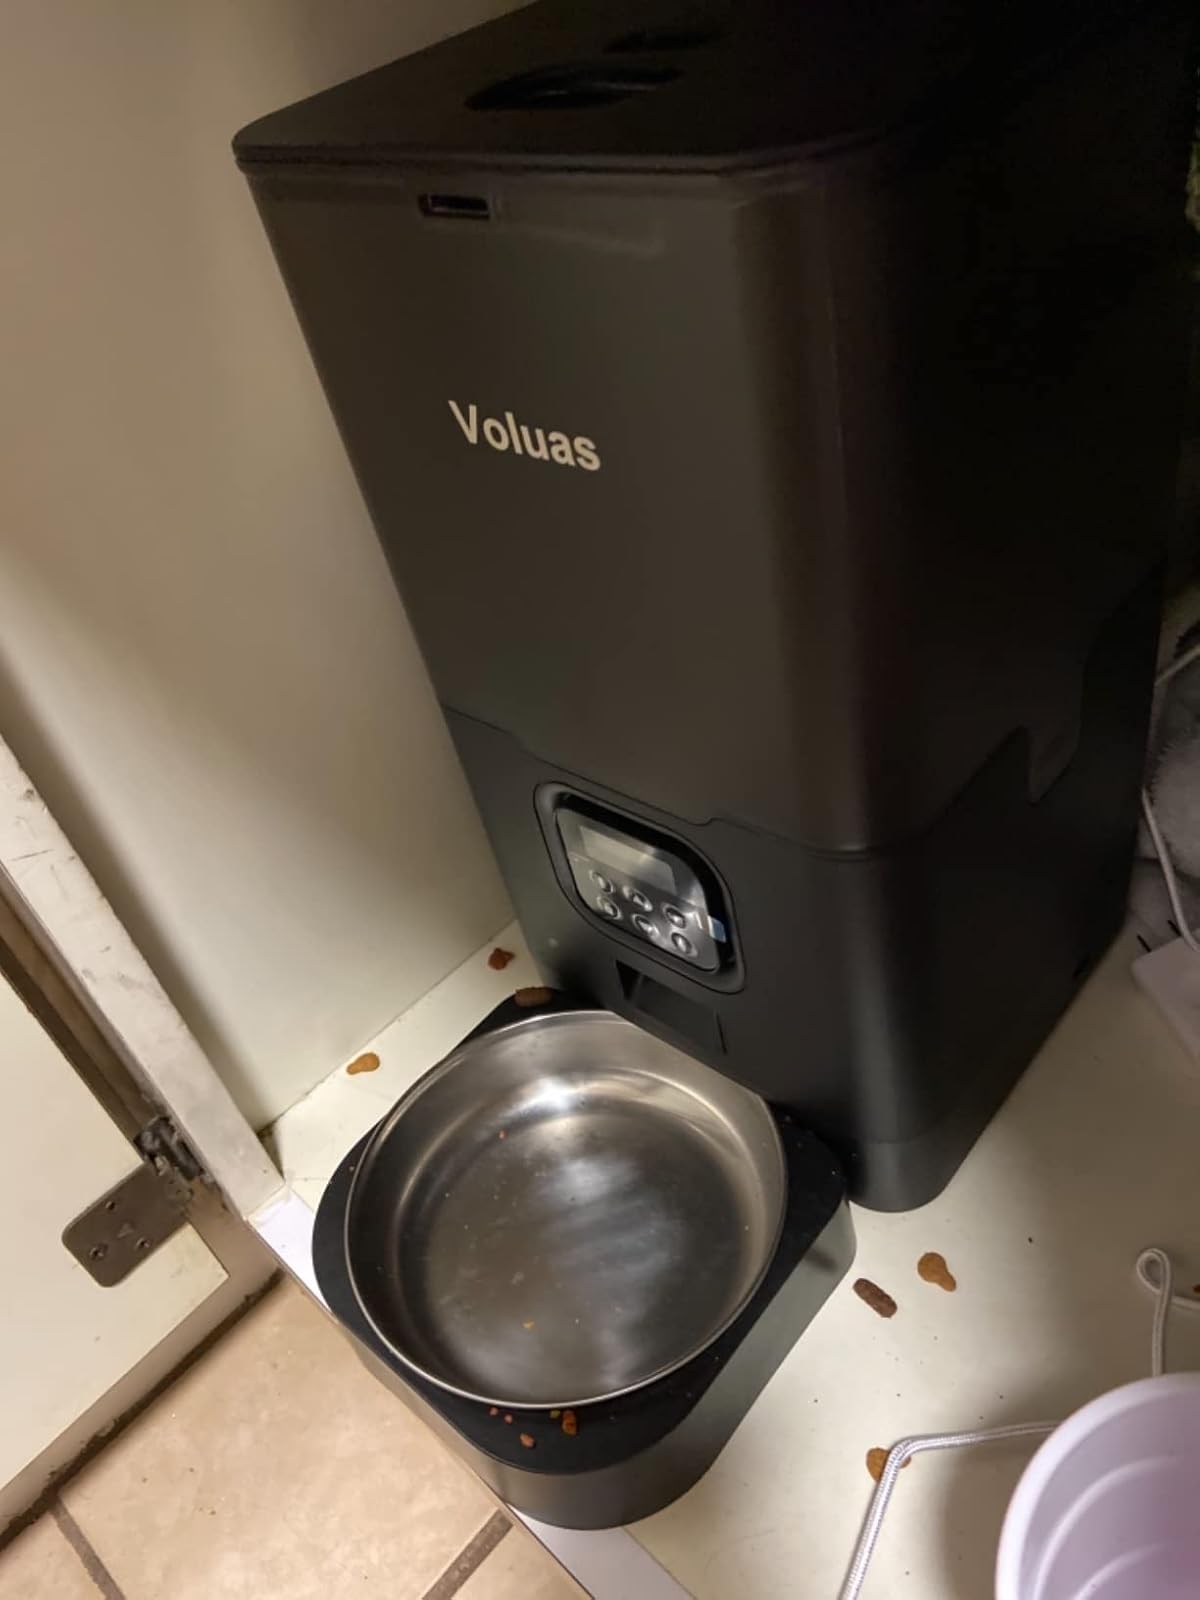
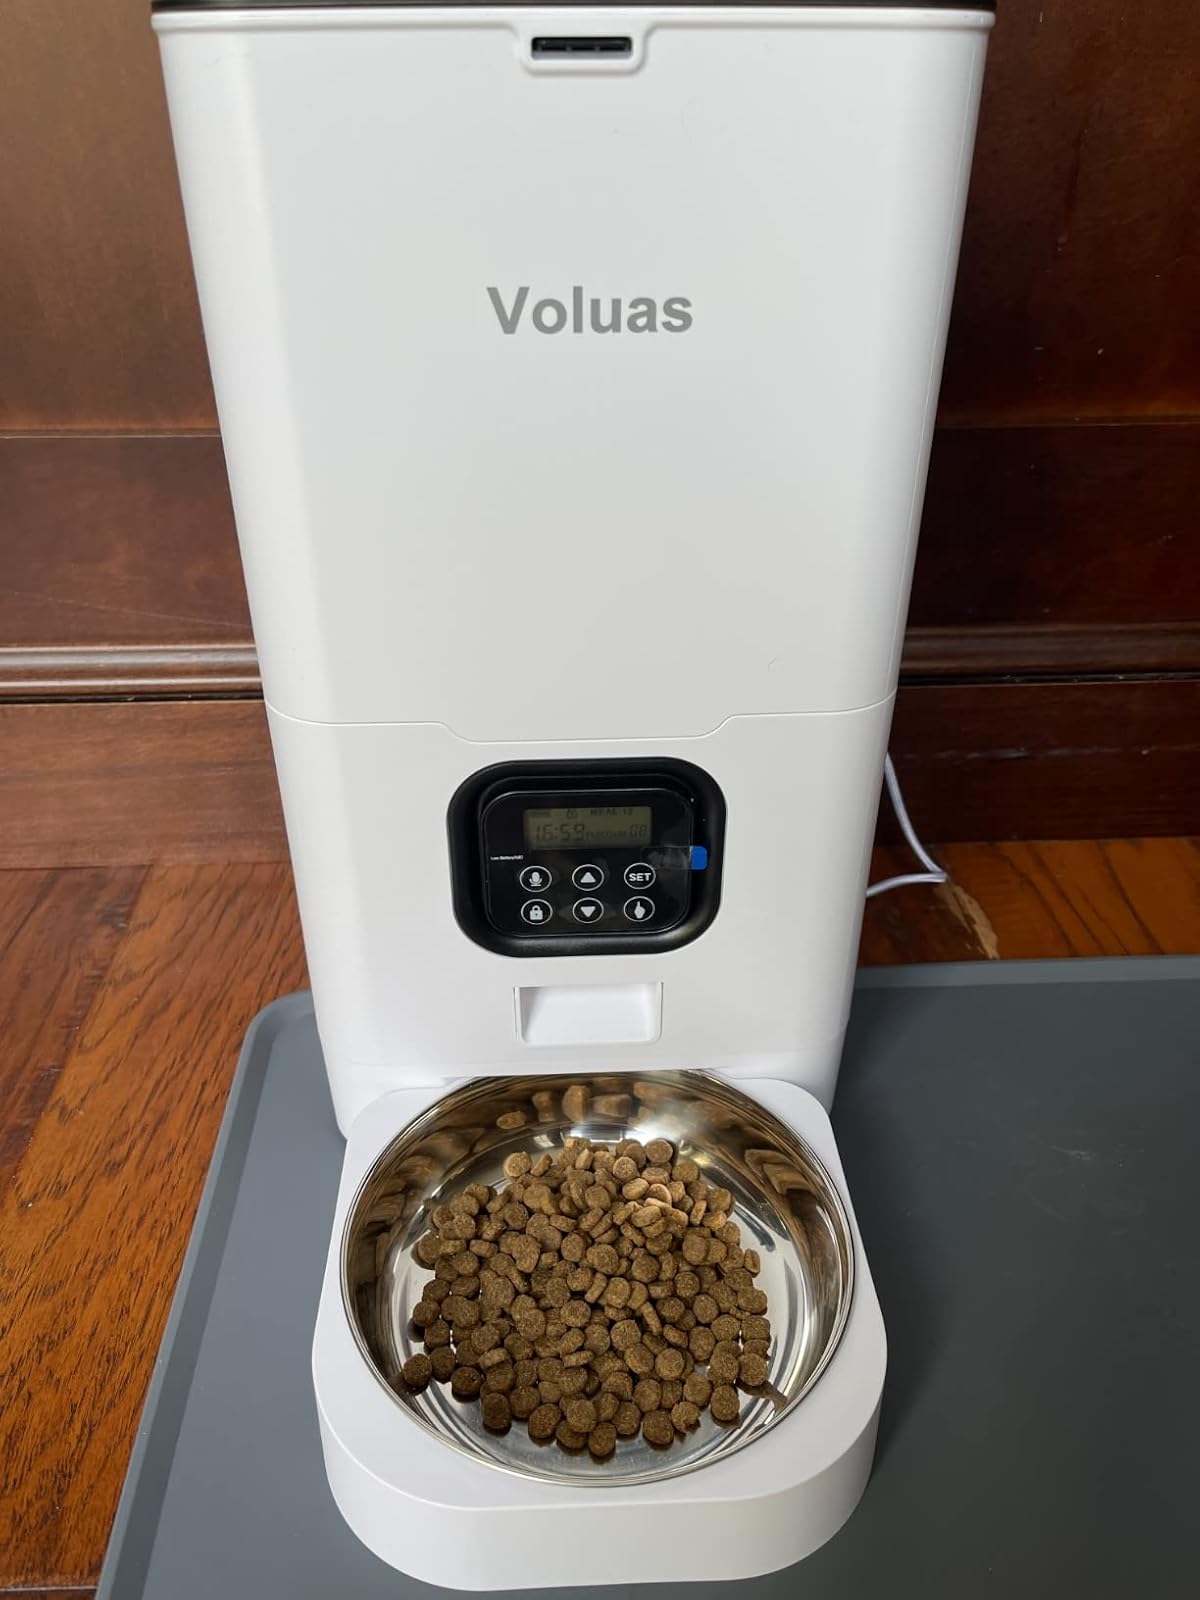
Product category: items_feeder
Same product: no